The Empire (South Korean TV series)

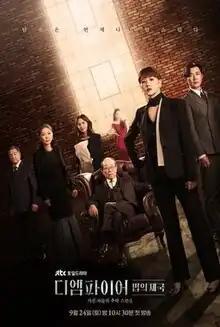
Promotional poster

The Empire is a South Korean television series starring Kim Sun-a, Ahn Jae-wook, and Lee Mi-sook. It premiered on JTBC on September 24, 2022, and aired every Saturday and Sunday at 22:30 (KST). It is also available for streaming on Viu in selected regions.